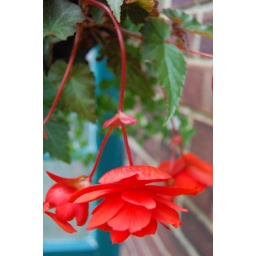
Pretty red flowers in hanging basket